Look After Lulu!

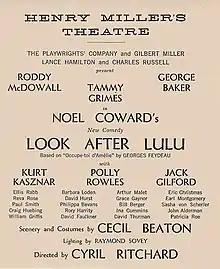
Playbill: original production, 1959

Look After Lulu! is a farce by Noël Coward, based on "Occupe-toi d'Amélie!" by Georges Feydeau. It is set in Paris in 1908. The central character is an attractive cocotte, Lulu, whose lover is called away on military service; the plot involves libidinous foreign royalty, a mock wedding that turns out to be real, people hiding under beds and in bathrooms, and a happy ending.